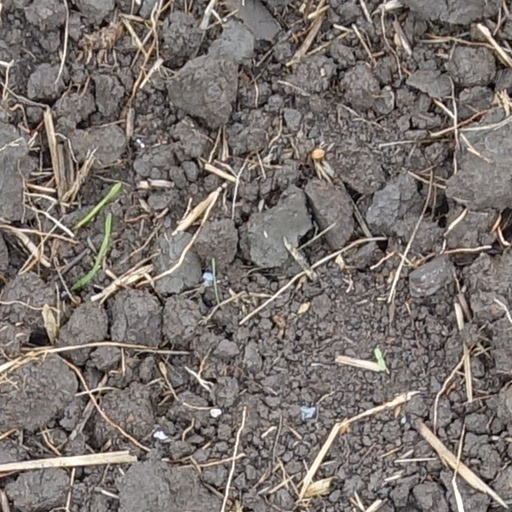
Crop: wheat